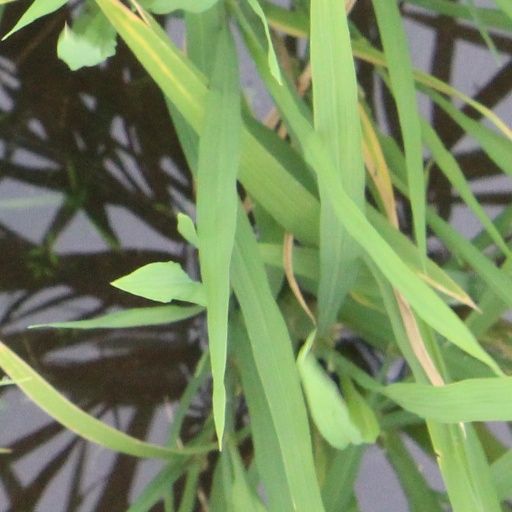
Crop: rice